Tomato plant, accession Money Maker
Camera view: horizontal (90 deg, fisheye); turntable rotation: 270 degrees
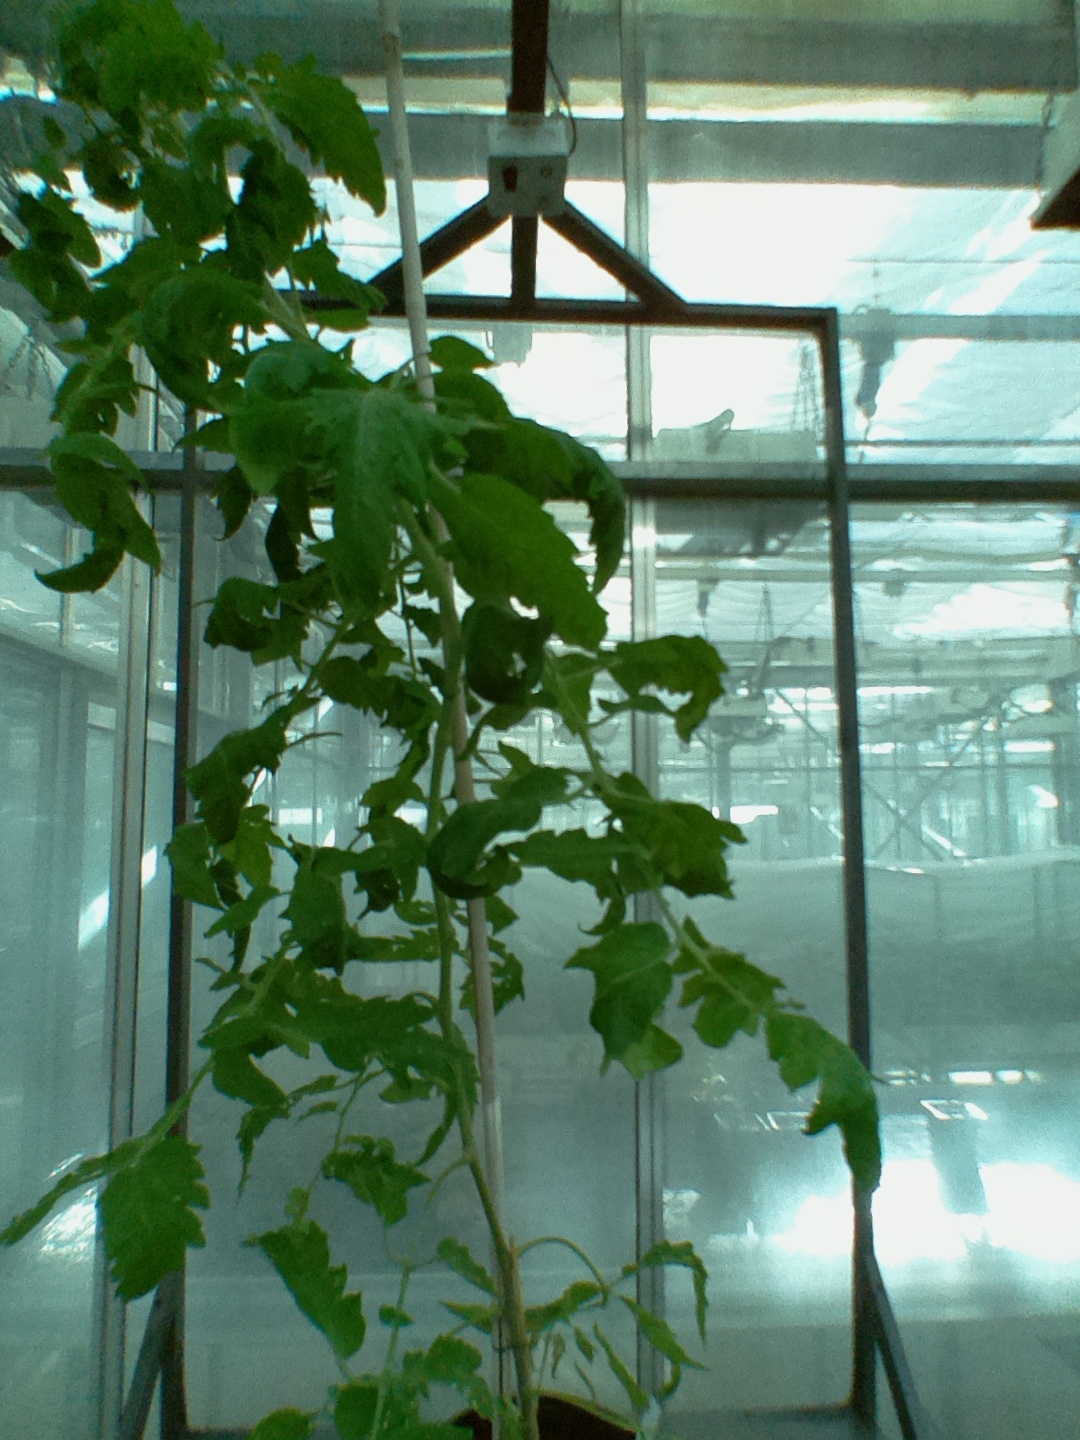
BBCH growth stage 65: Full flowering, 50%-60% of flowers open, first petals falling